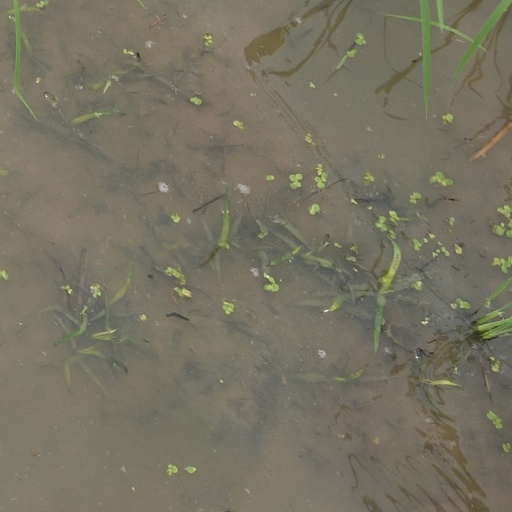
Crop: rice